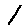
Label: 1